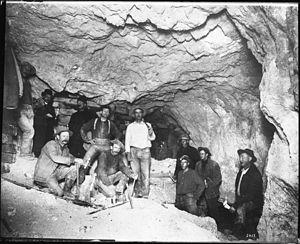
La census-designated place de Goldfield est le siège du comté d'Esmeralda, situé dans le Nevada, aux États-Unis.